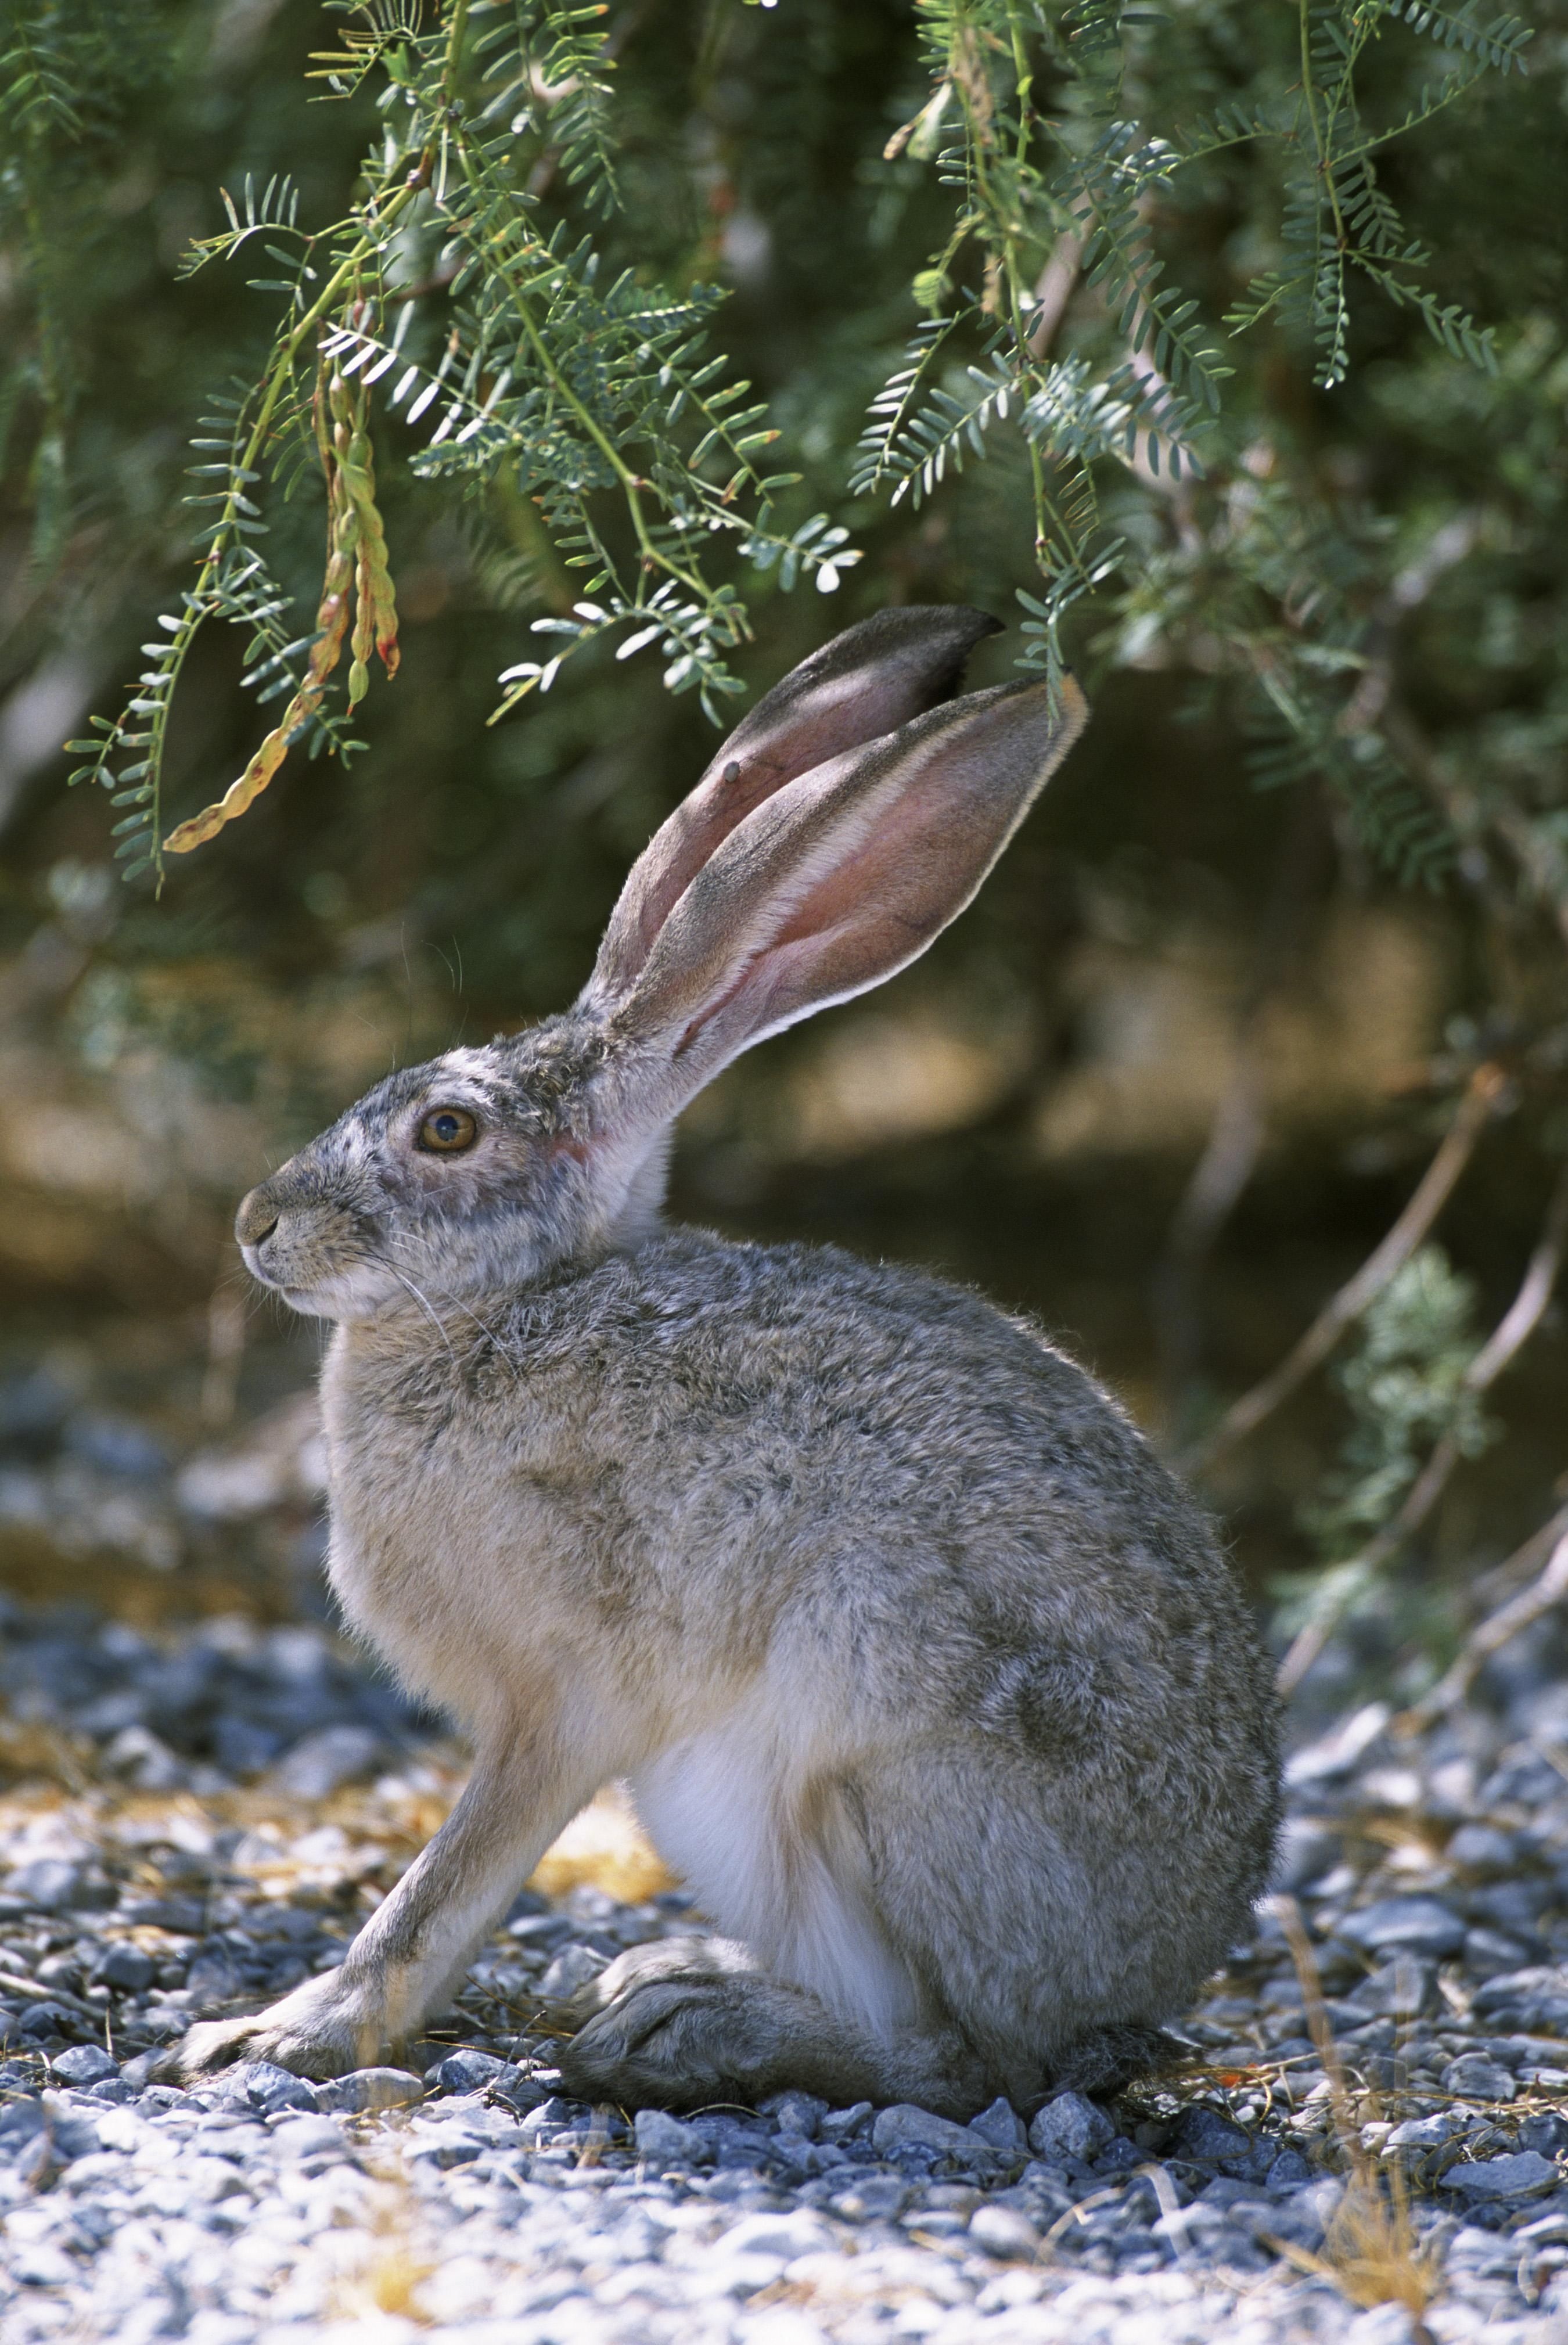
nature, branch, wildlife, mammal, squirrel, black, fauna, rabbit, hare, animals, vertebrate, bunny, tailed, jackrabbit, domestic rabbit, rabits and hares